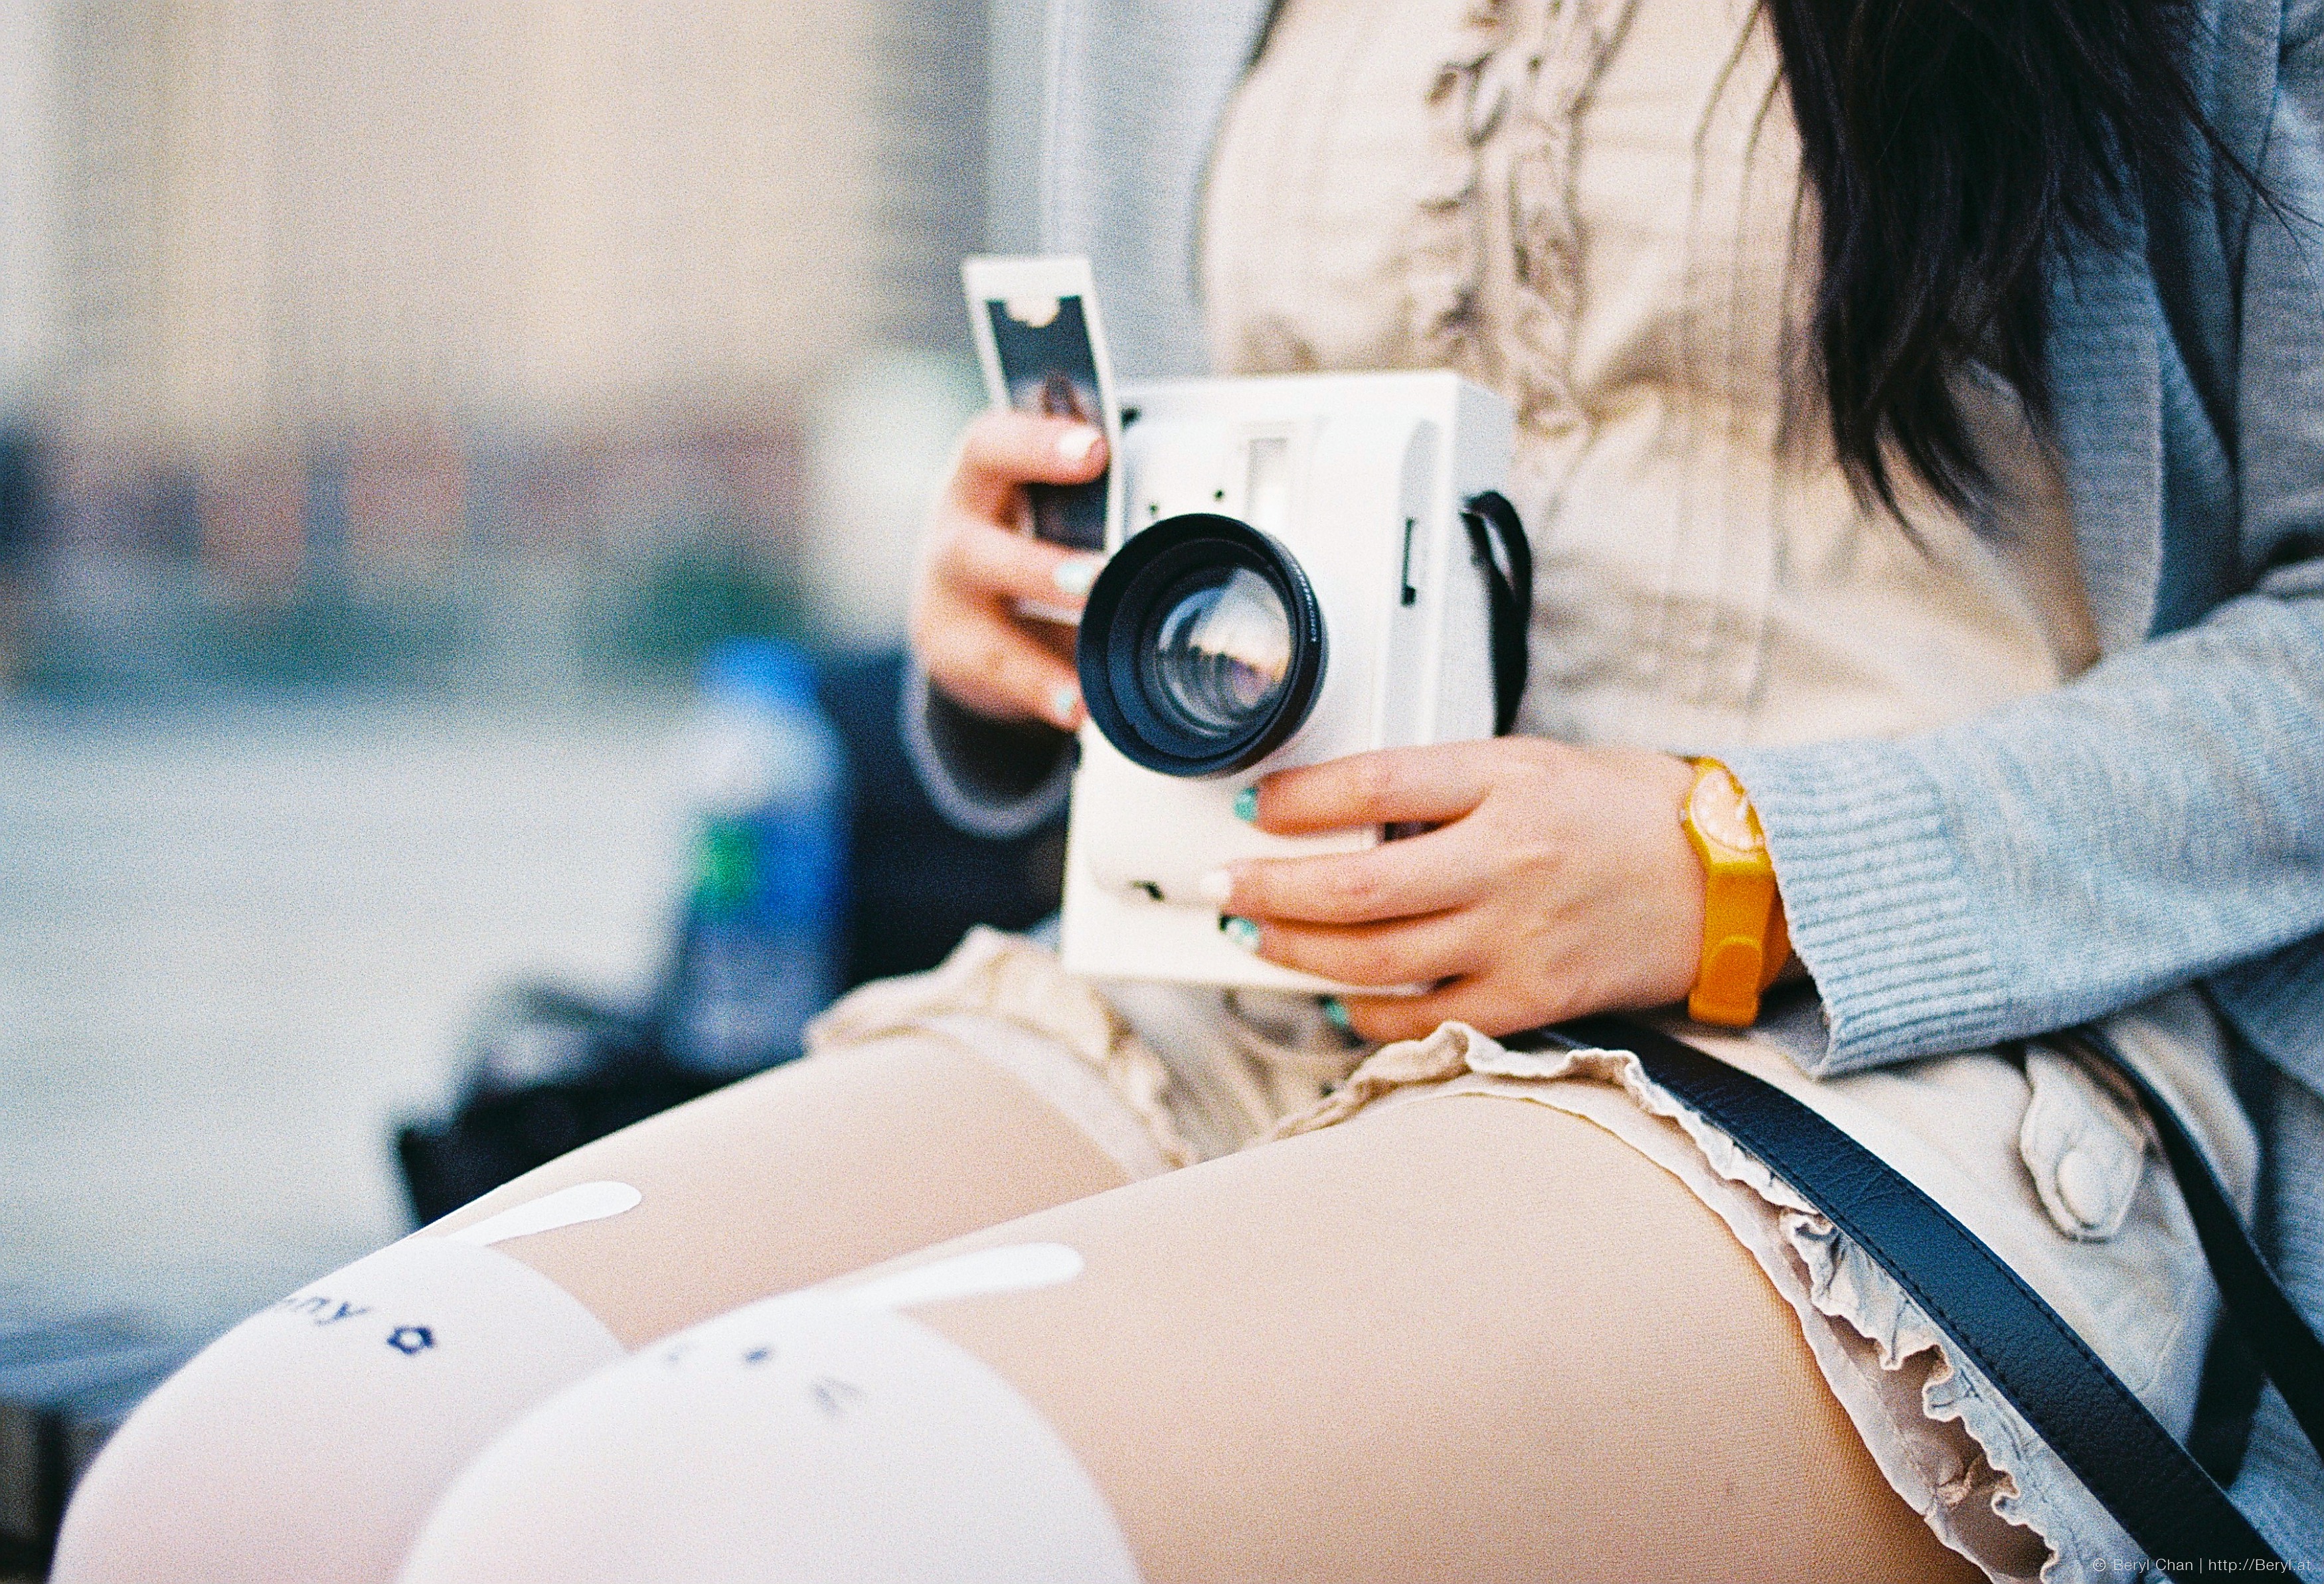
person, girl, white, camera, cute, film, slr, fujifilm, color, clean, blue, nikon, 50mm, dress, legs, sneakers, glasses, converse, photograph, skin, beauty, skirt, socks, tights, kneesocks, pantyhose, knee, longsocks, outfit, clothes, kneehigh, whitetights, simple, pure, c200, f3, lomography, instax, instantcamera